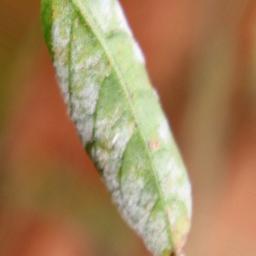
Label: powdery mildew